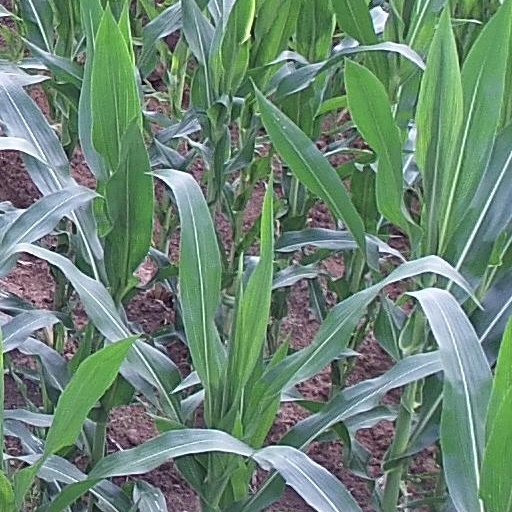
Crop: maize; corn